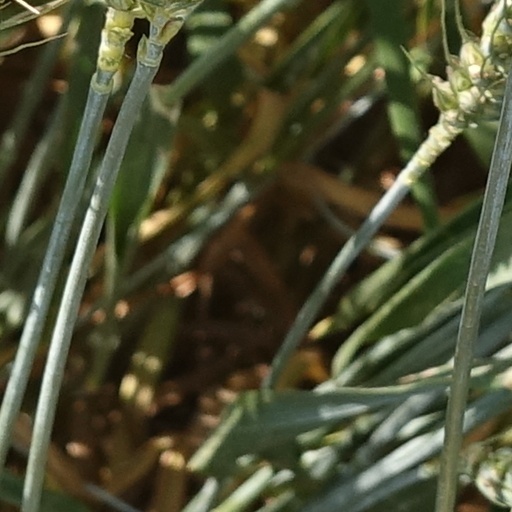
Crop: wheat